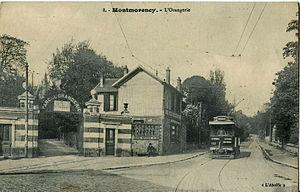
Carte postale ancienne éditée par Abeille, N°8 / MONTMORENCY - L'Orangerie.Vue d'une rame du tramway Enghien - Montmorency, alors exploité par la Compagnie des tramways électriques du Nord-Parisien
La Compagnie des tramways électriques du Nord-Parisien exploitait un tramway au début du XXᵉ siècle entre la place de la Trinité à Paris et Enghien-les-Bains dans le nord de Paris.